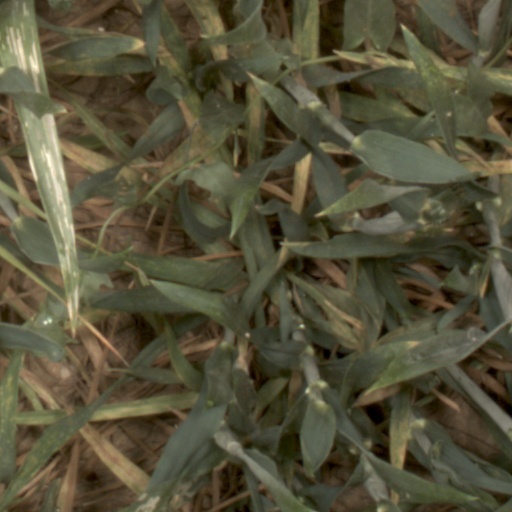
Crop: wheat